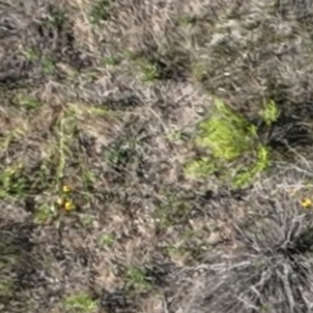
Month: july